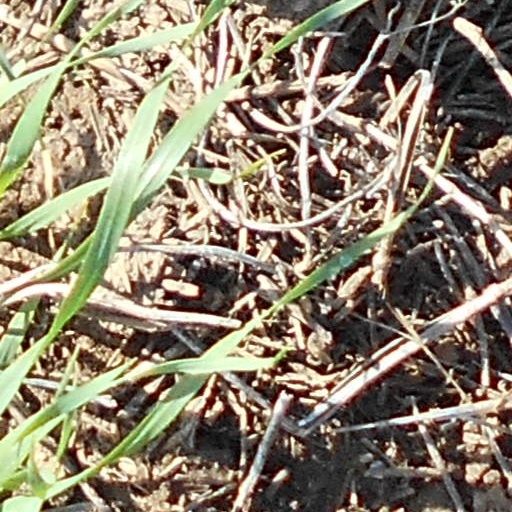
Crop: wheat